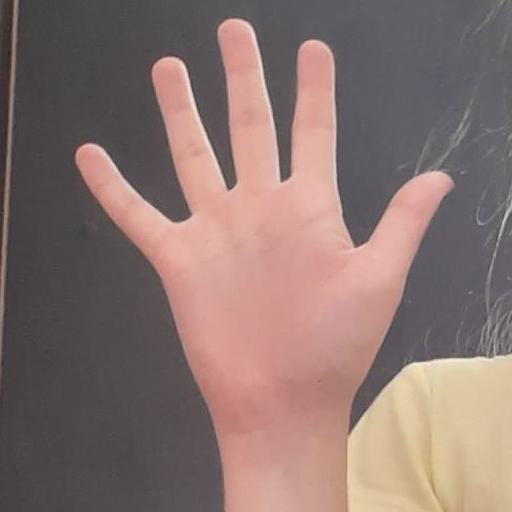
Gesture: palm